Mecklenburg (Dano-Norwegian family)

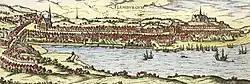
Flensburg (between 1572 and 1618).

As a young man Oluf Jensen (b. ca. 1487 in Flensburg) came to the town of Haderslev, where he became a merchant and within short time very wealthy. He married Margrethe Meckelburg, the sister of Henrick Meckelburg, Mayor of Flensburg. Also Jensen himself became this town's mayor. Jensen adopted the name of his first wife, calling himself Oluf Meckelburg. This name was also given to or taken by his children of both marriages.